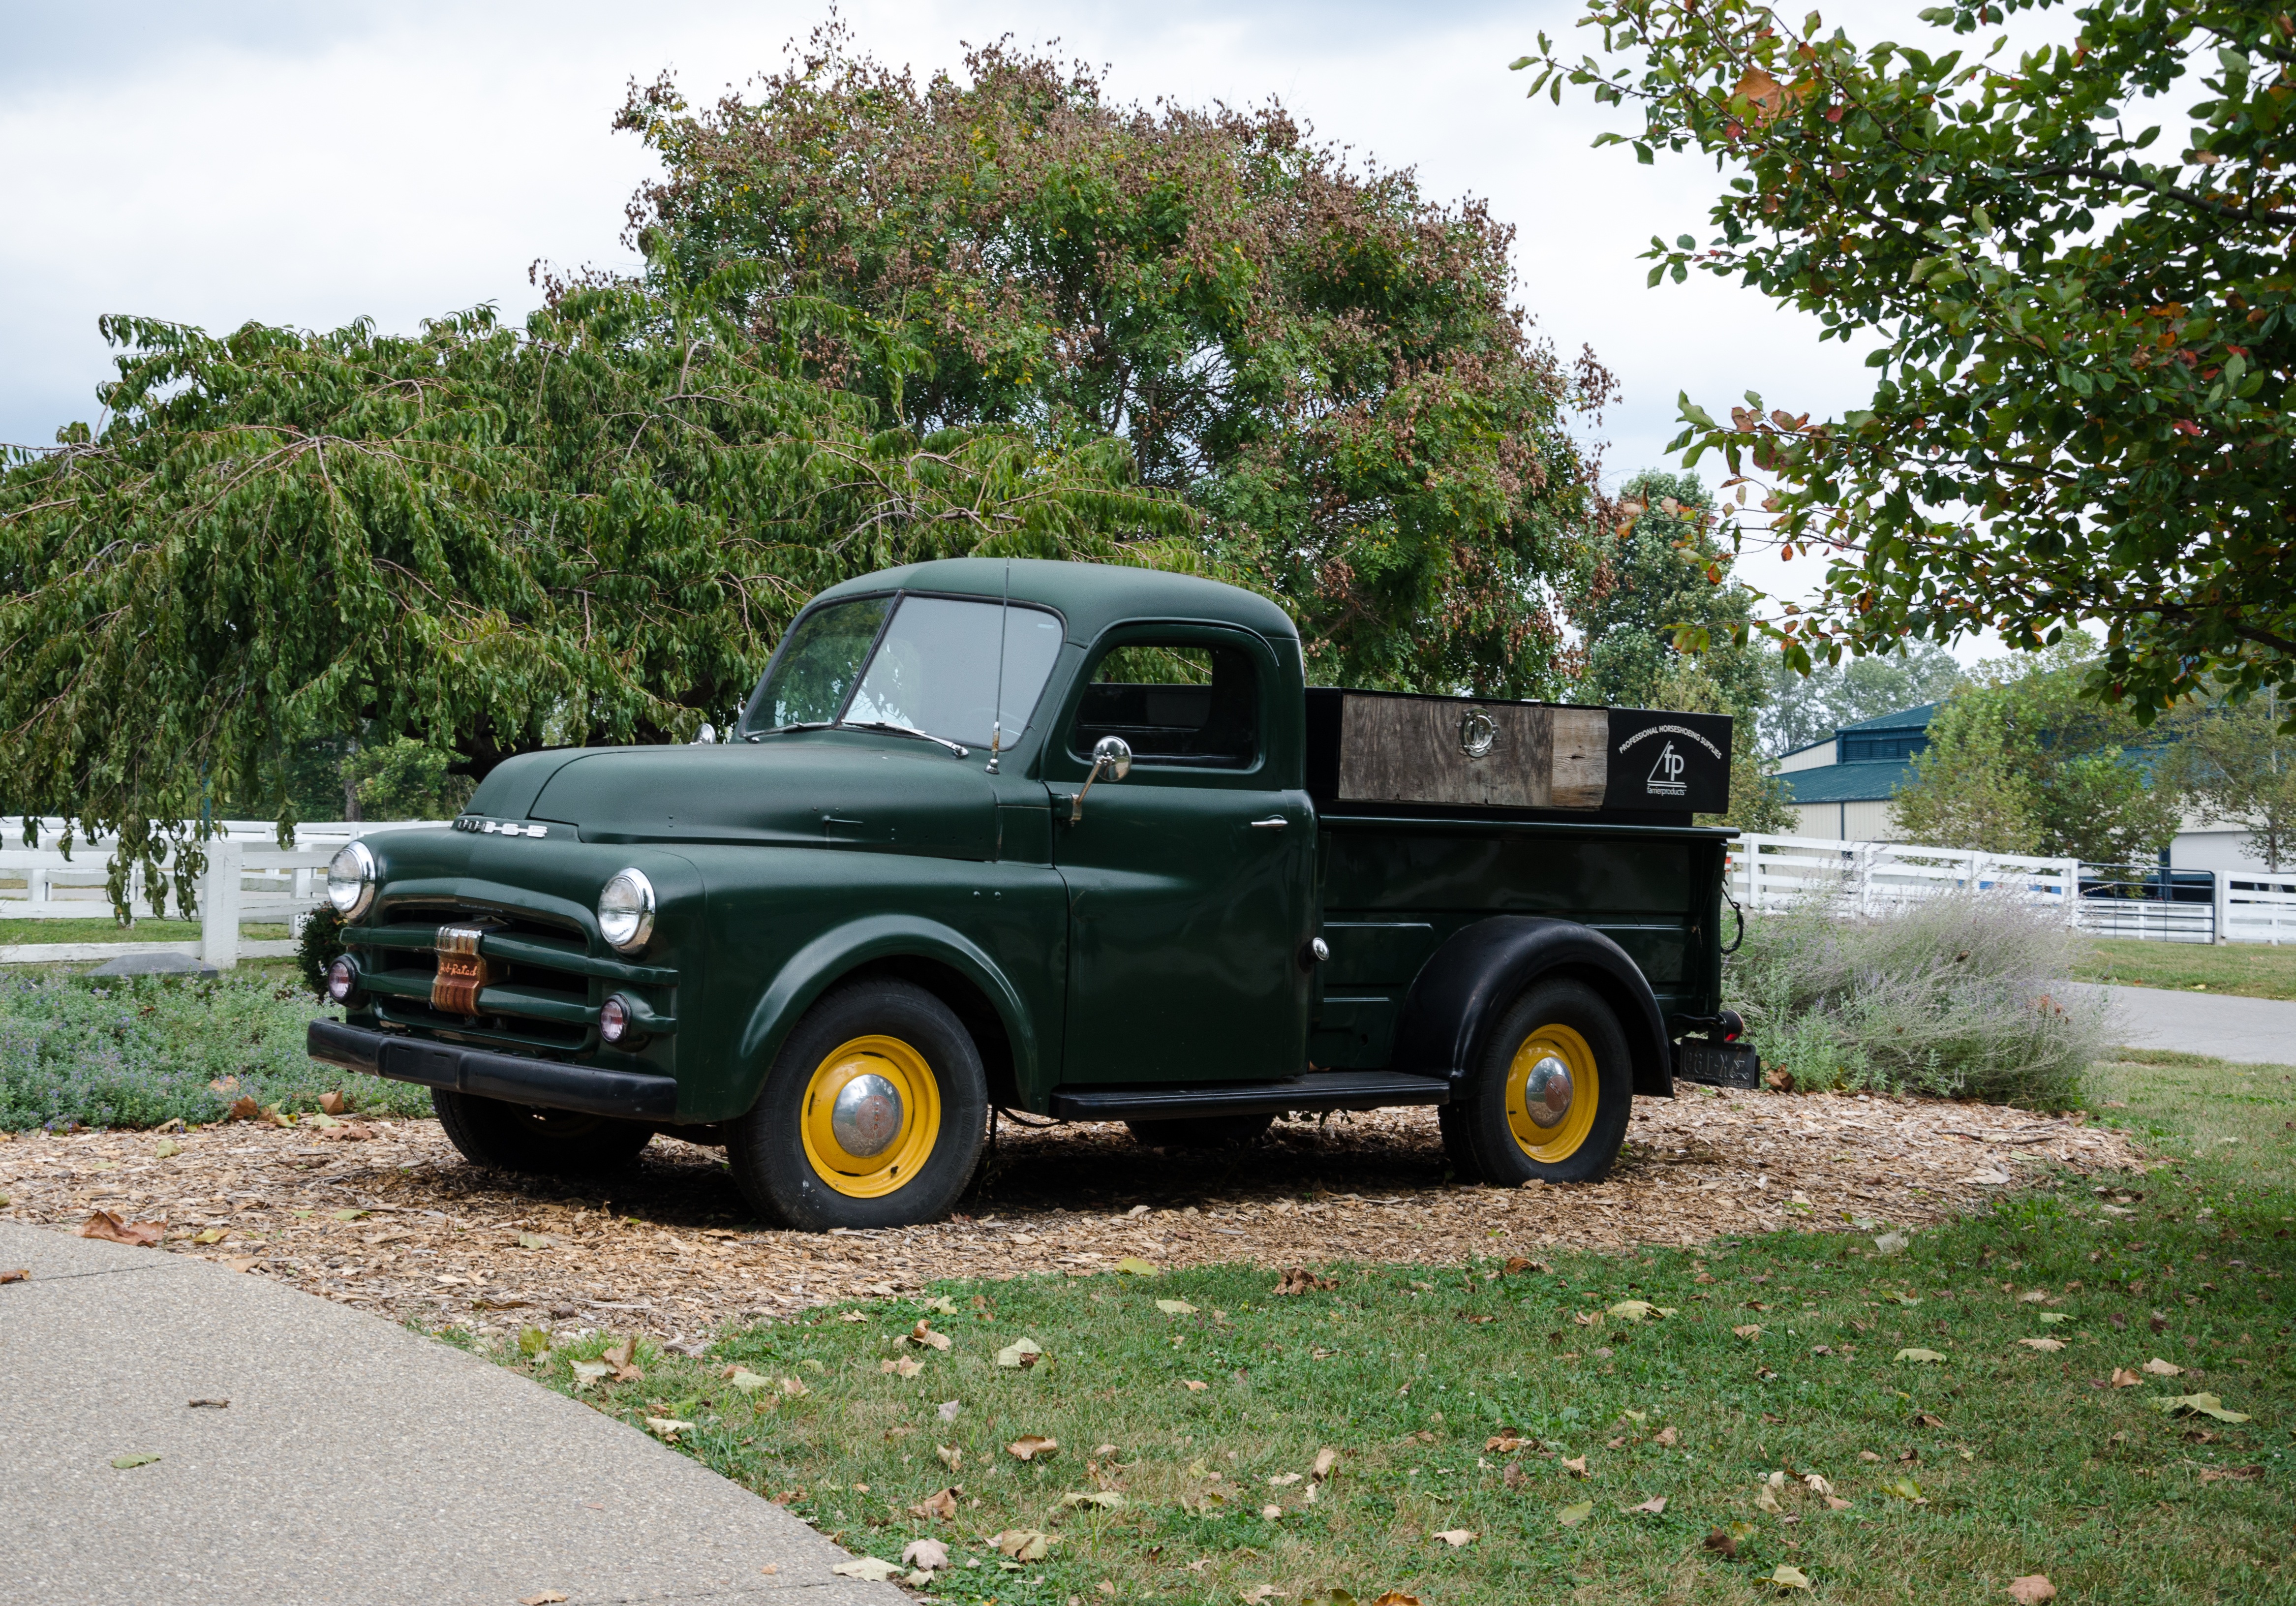
car, wheel, truck, vehicle, usa, america, auto, motor vehicle, vintage car, trees, oldtimer, vans, antique car, city car, pickup truck, kentucky, kentucky horse park, land vehicle, automobile make, automotive exterior, compact car, compact sport utility vehicle